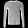
Label: Pullover